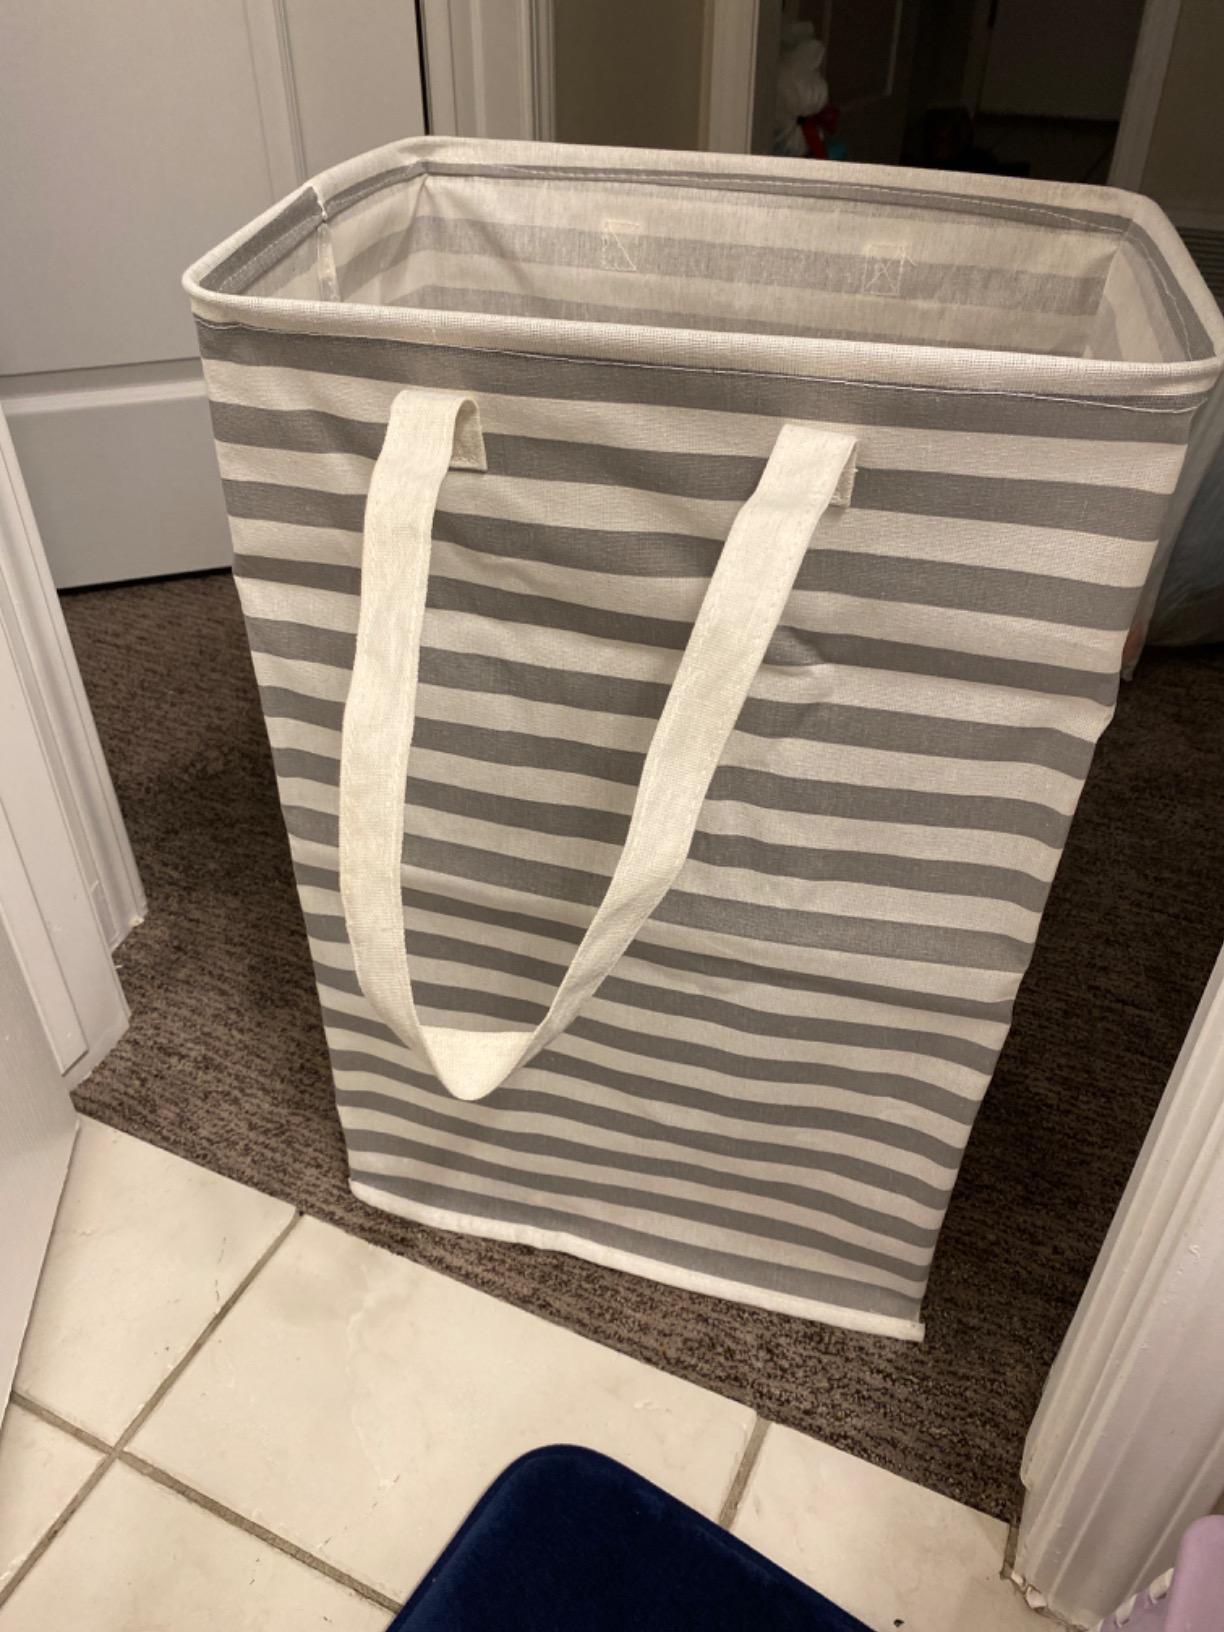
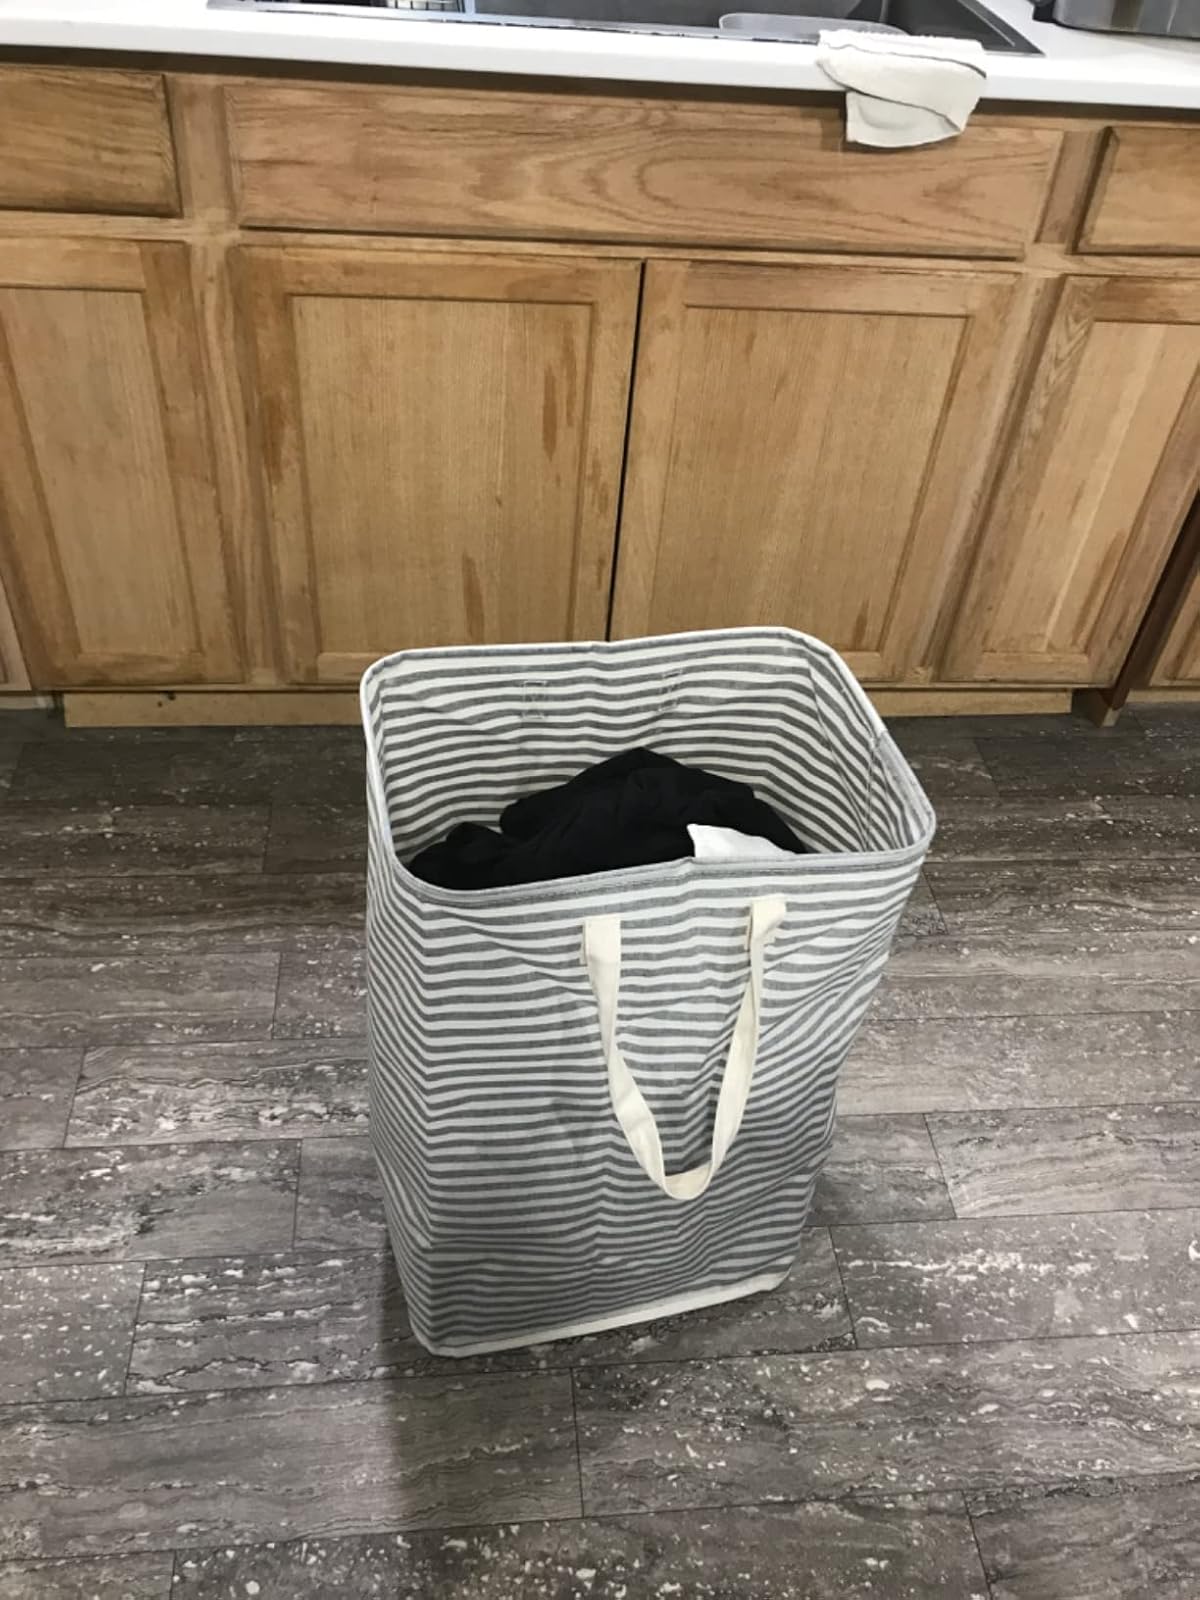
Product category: items_hamper
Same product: no